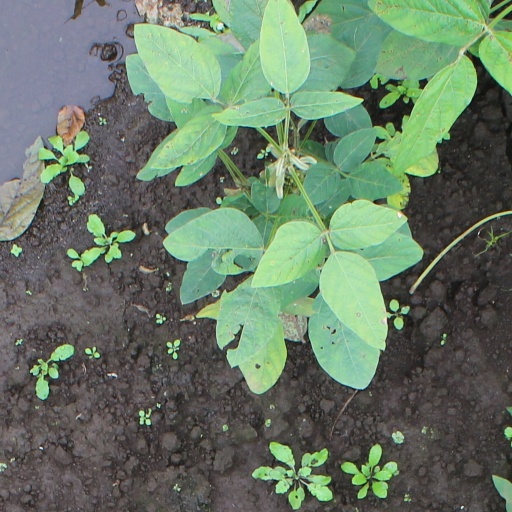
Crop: soybean